Gil Andersen

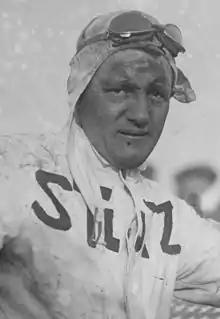
Andersen at the 1915 Indianapolis 500

Gilbert J. Andersen (born Gulbrand, November 27, 1879 – September 20, 1930) was an American racing driver active during the formative years of auto racing.